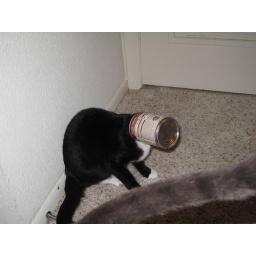
Came home to Mishka with her head stuck in a can of dog food she's pulled from the garbage.